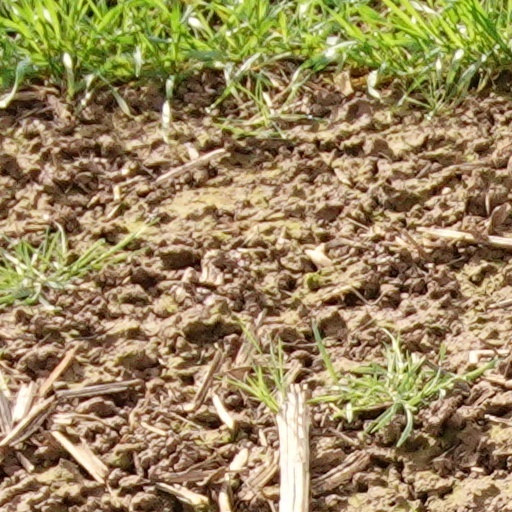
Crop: wheat